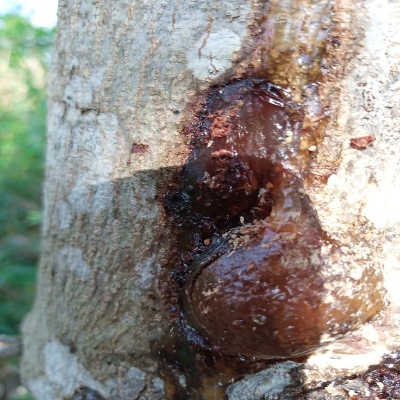
Crop: Cashew
Condition: gumosis